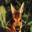
Label: deer